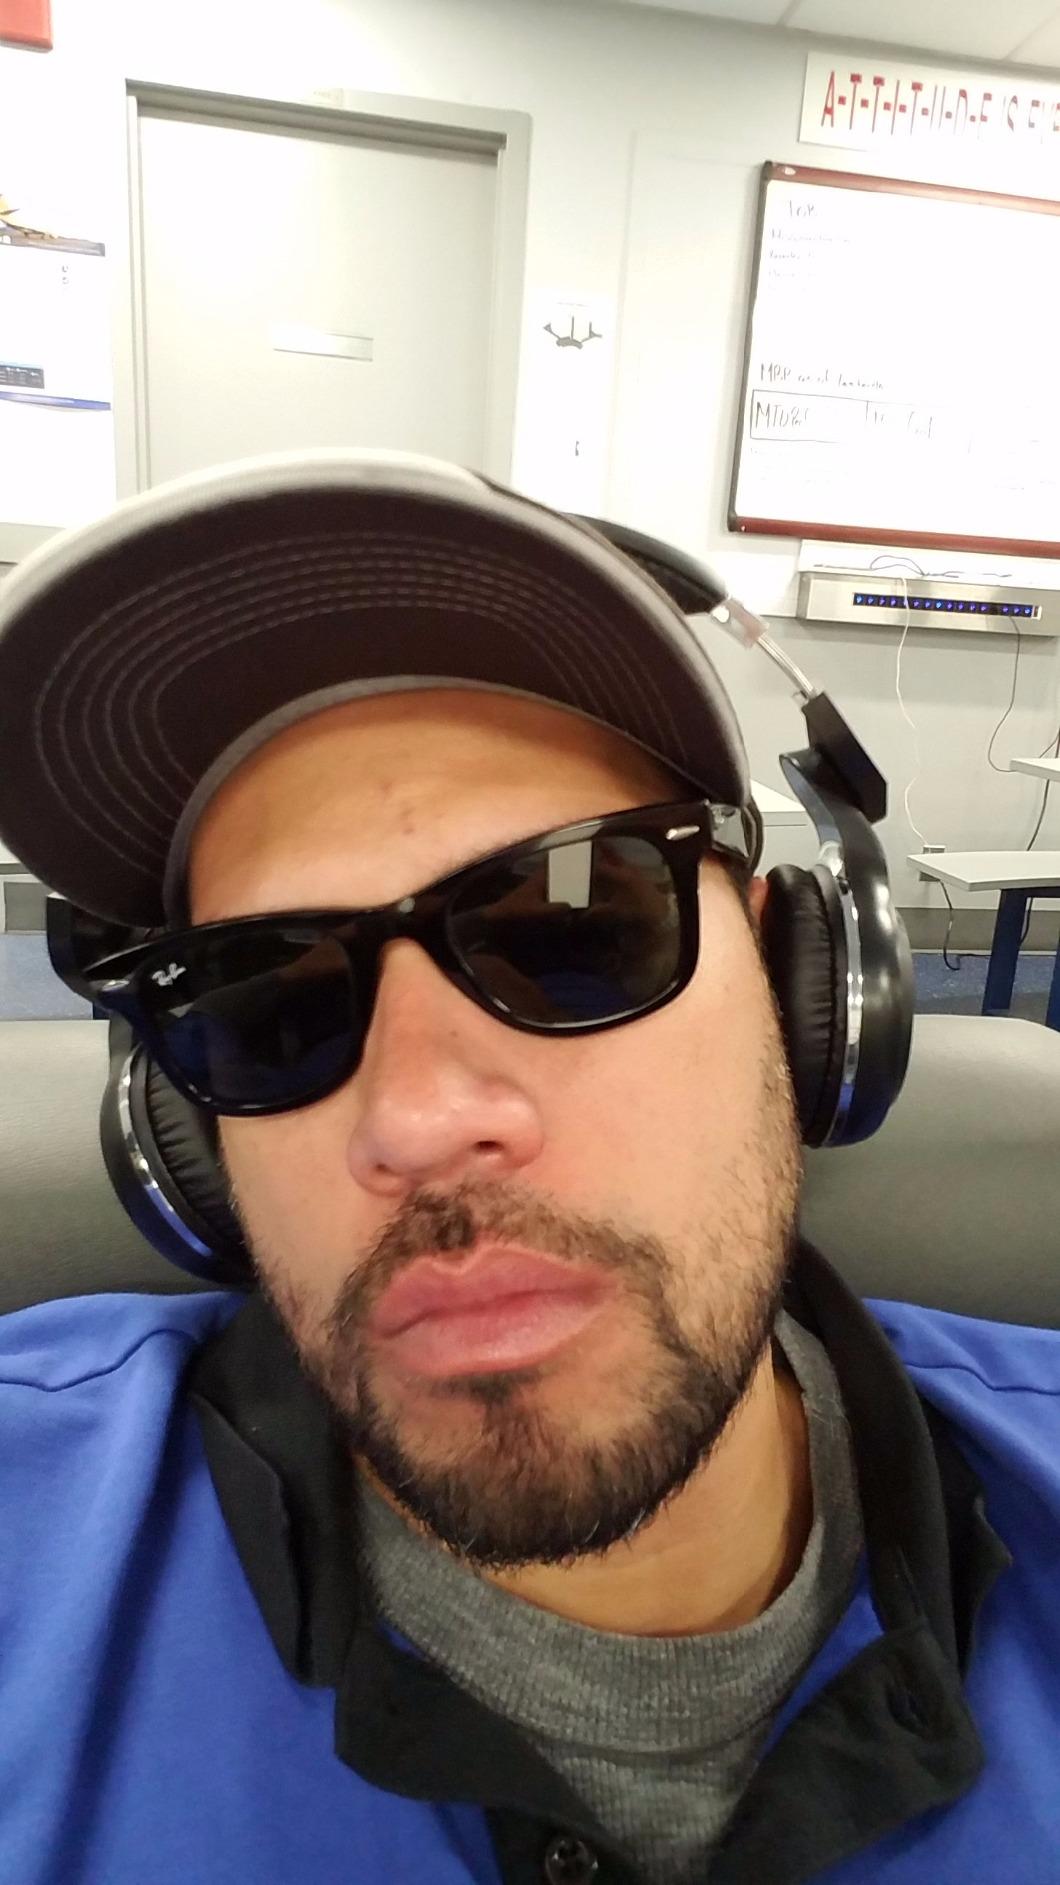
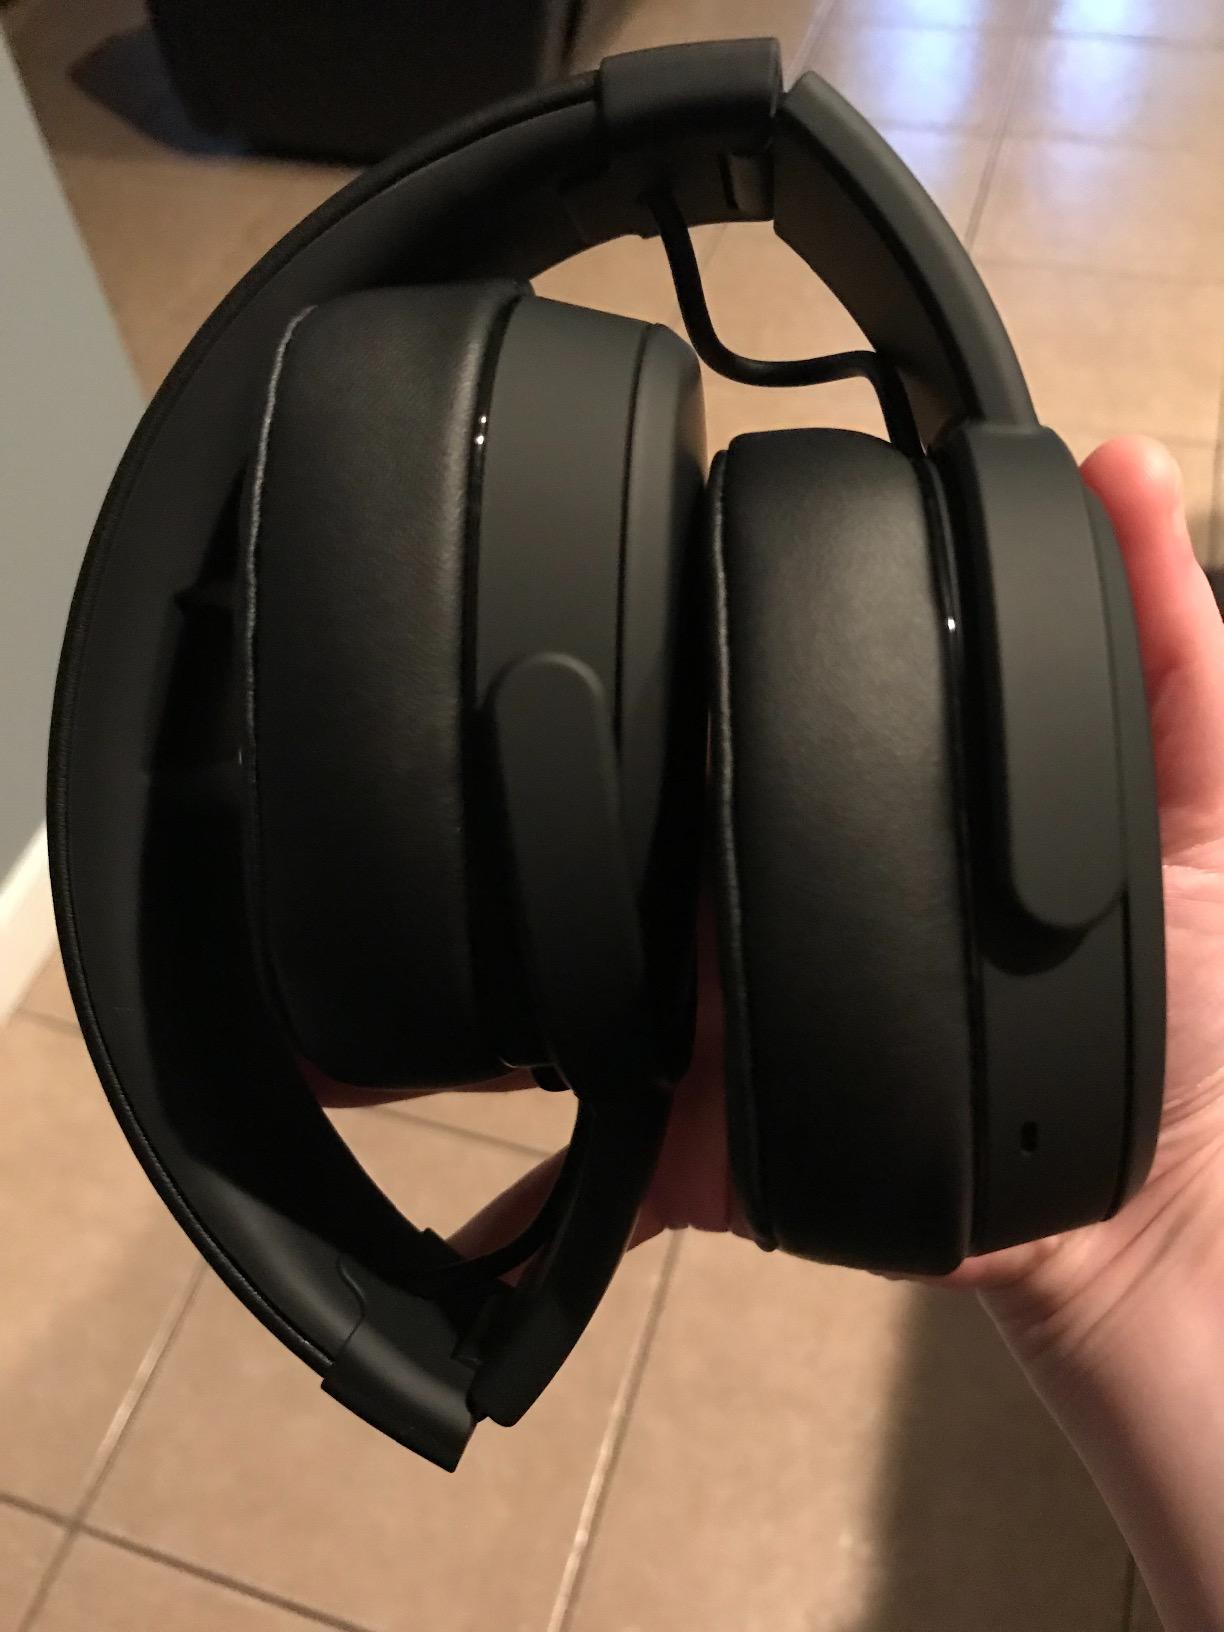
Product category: headphones
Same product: no